Elite Forces of Malaysia

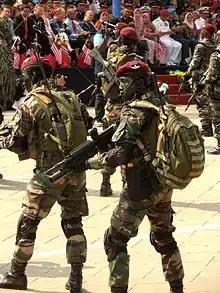
Paratroopers from the 10th Parachute Brigade preparing for a demonstration during the 56th "Merdeka" Day Parade.

Malaysia was first exposed to modern special forces during World War II. Fighting unconventionally behind enemy lines against the Japanese Imperial Forces, Force 136 was a multinational guerrilla unit under Britain's Special Operations Executive (SOE). Several individuals from the region that is now Malaysia, including Chin Phui Kong, Ibrahim Ismail, and Tunku Osman, were recruited and underwent special forces commando training at military camps endorsed by the SOE. Force 136 operatives were tasked with performing unconventional warfare across the Far East, including Southeast Asia. In Malaya, some personnel from Force 136 were inserted by parachute or submarine and helped establish local resistance forces, collectively known as Force 136 (Malaya). Force 136 actively fought against the Japanese occupation of Malaya from 1941 to 1945. The legacy of Force 136 helped shape the modern elite forces of Malaysia, as many of its former commandos continued to serve in the Malaysian Armed Forces after World War II ended.